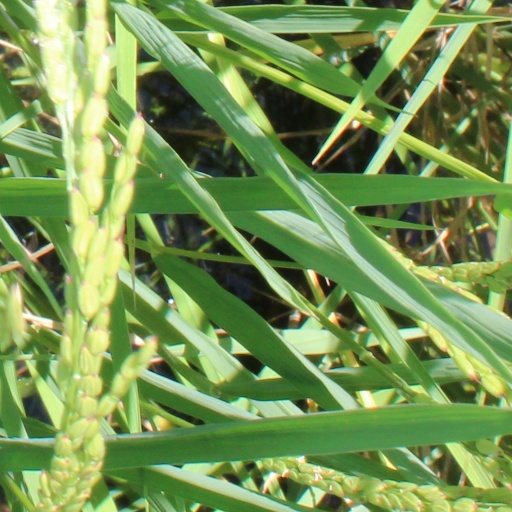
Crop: rice